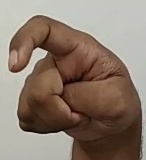
ASL sign: X